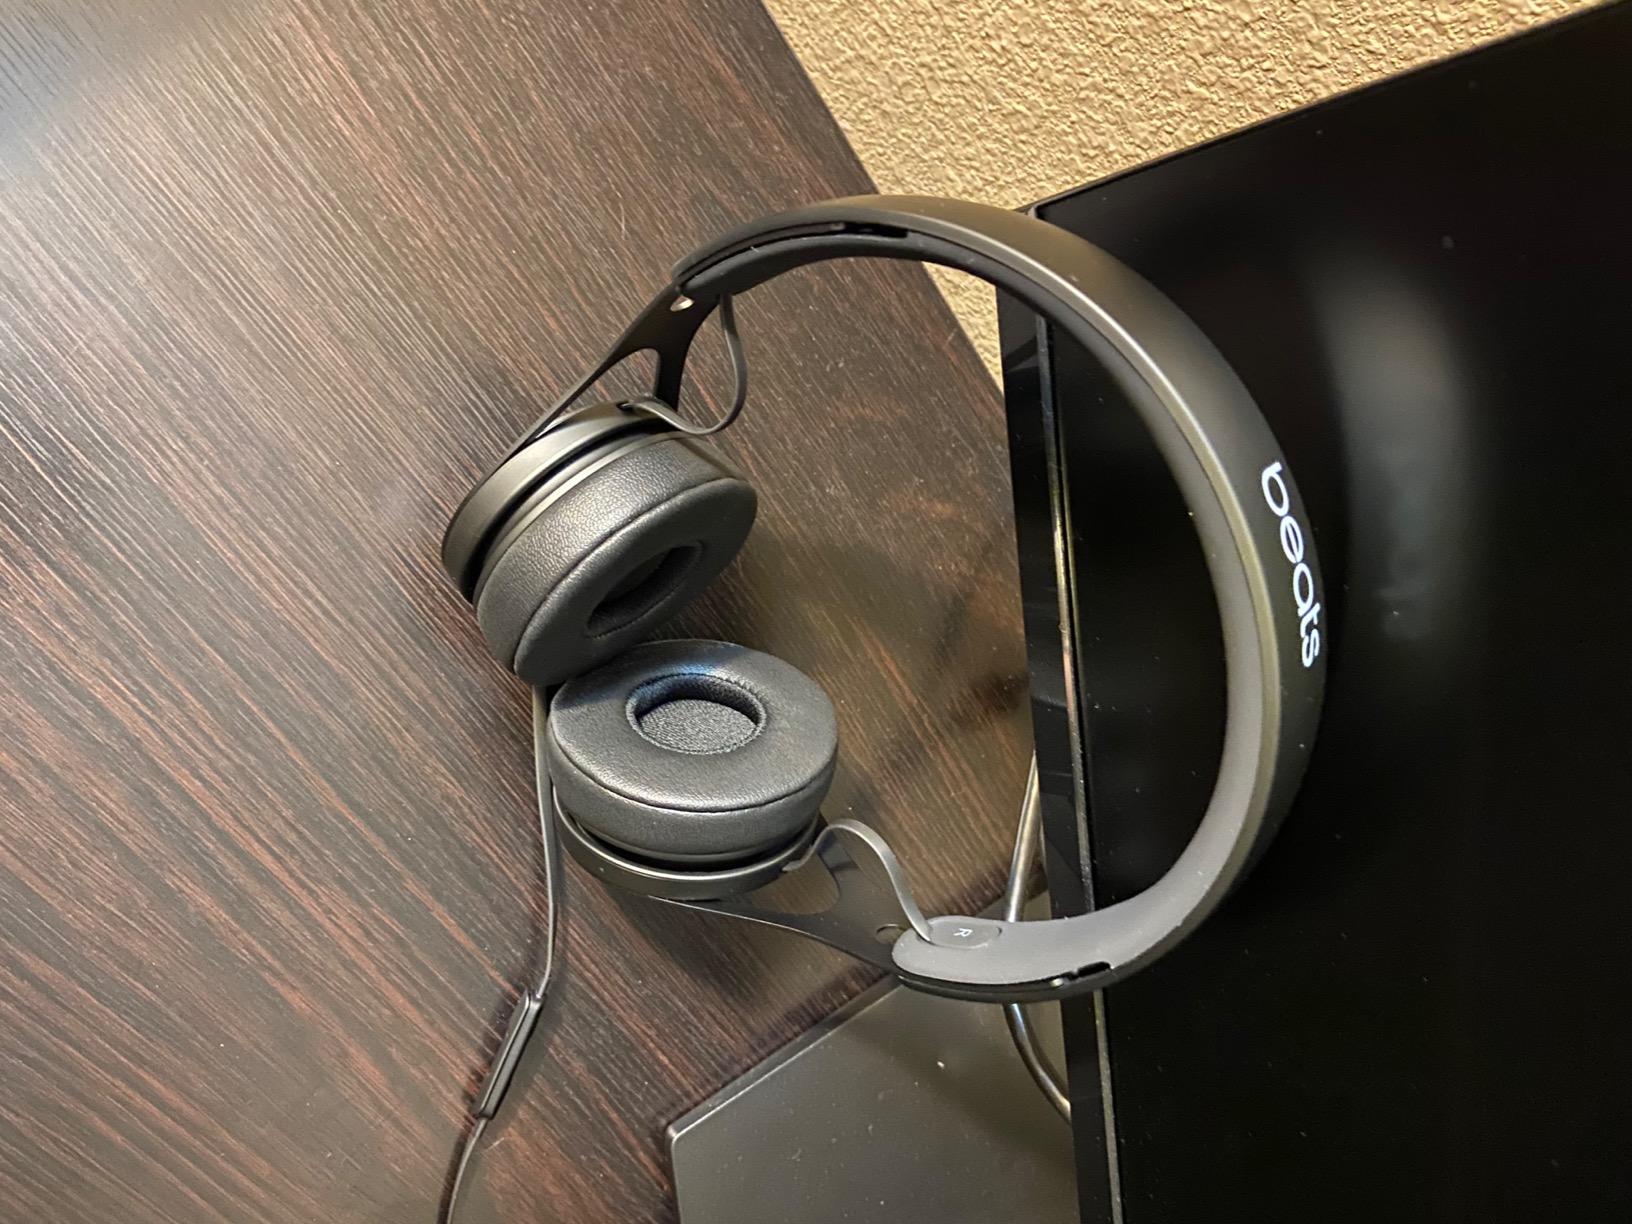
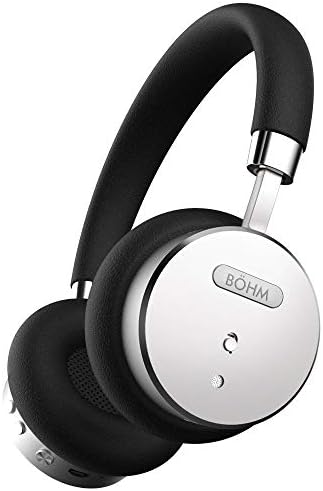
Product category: headphones
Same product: no